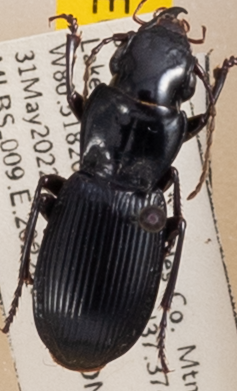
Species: Pterostichus rostratus
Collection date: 2022-05-31
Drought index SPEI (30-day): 0.47
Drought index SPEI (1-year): -0.71
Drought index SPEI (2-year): -0.1